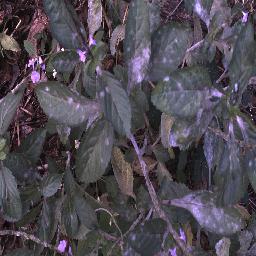
Label: snake_weed